Lawhitton

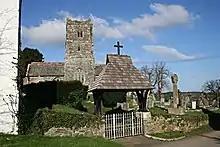

At the time of Domesday Book (1086) the manor was held by the bishop and had 11 hides of land and land for 40 ploughs. The lord had land for 2 ploughs with 7 serfs, and 27 villeins and 20 smallholders had land for 29 ploughs. There was 8 acres of meadow, 100 acres of pasture and 10 acres of underwood. The value of the manor was £17 though it had formerly been worth only £8.